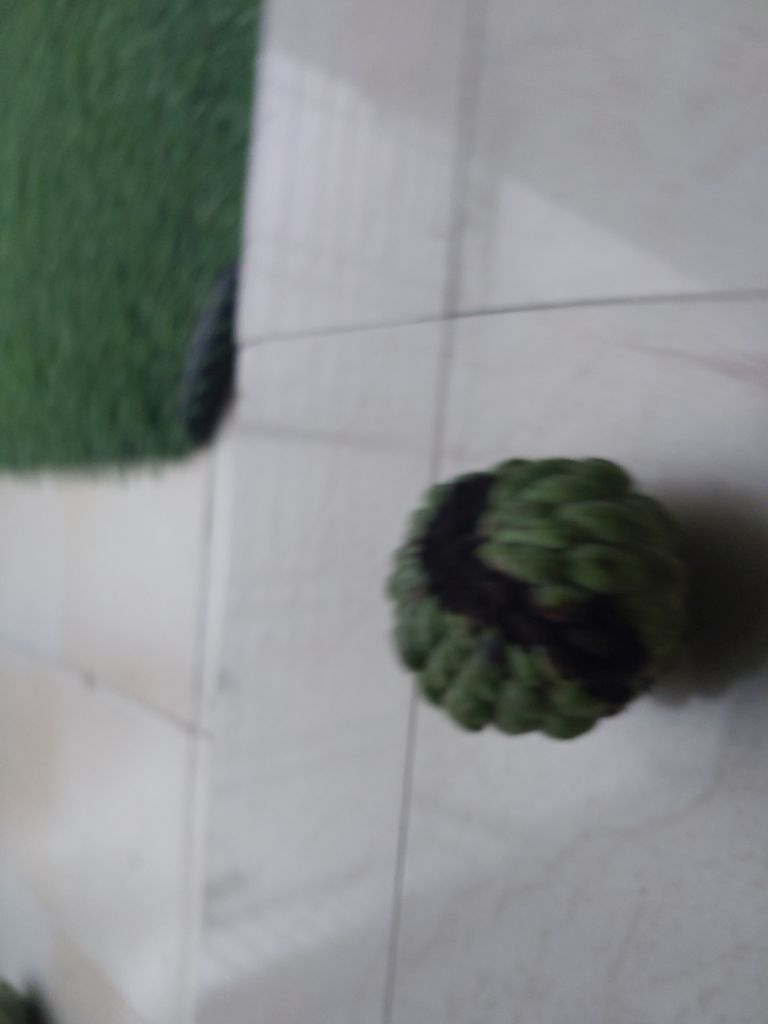
Disease label: Diplodia Rot